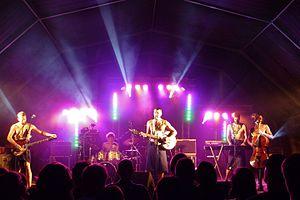
The Hidden Cameras est un groupe d'indie pop canadien originaire de Toronto, en Ontario.